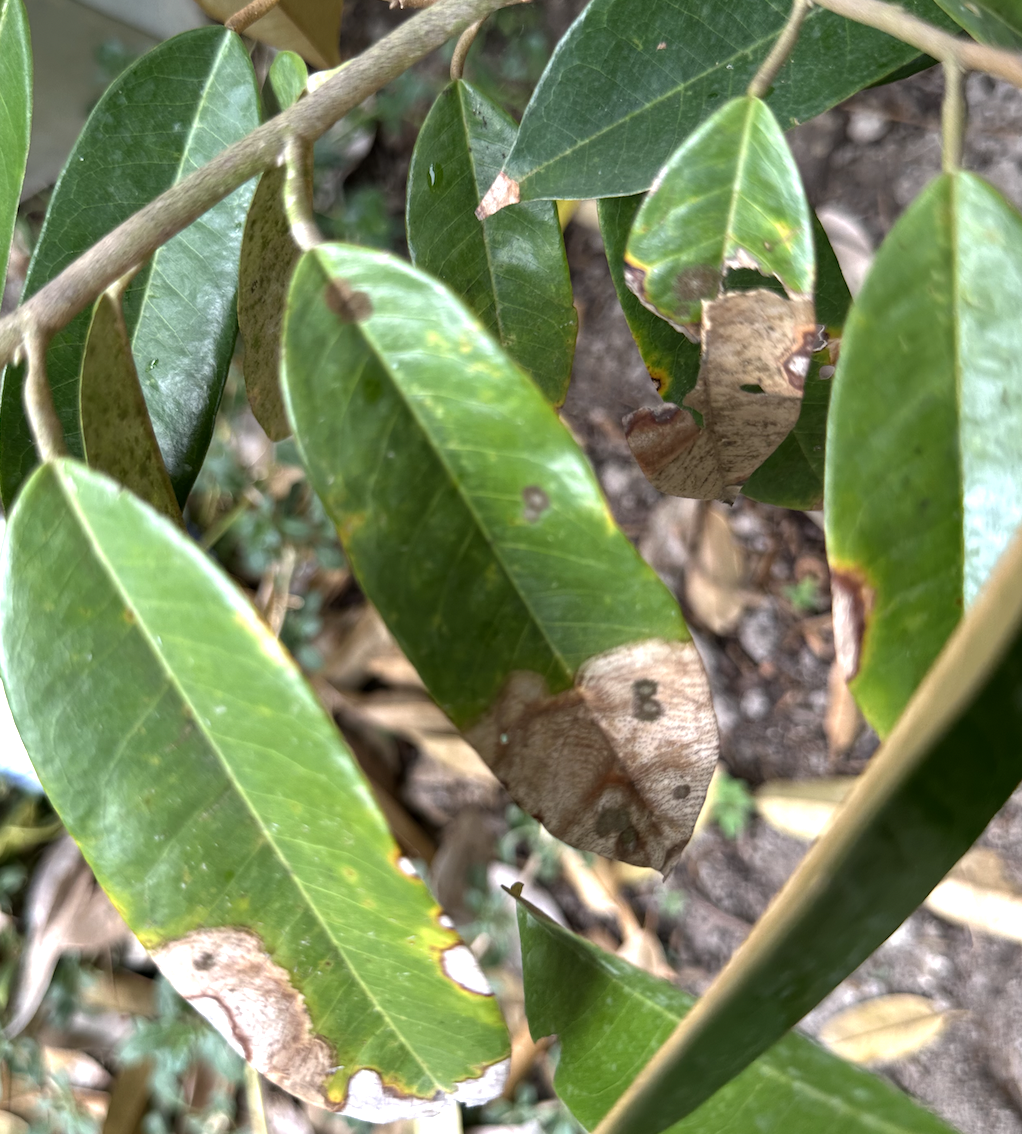
Label: anthracnose_disease